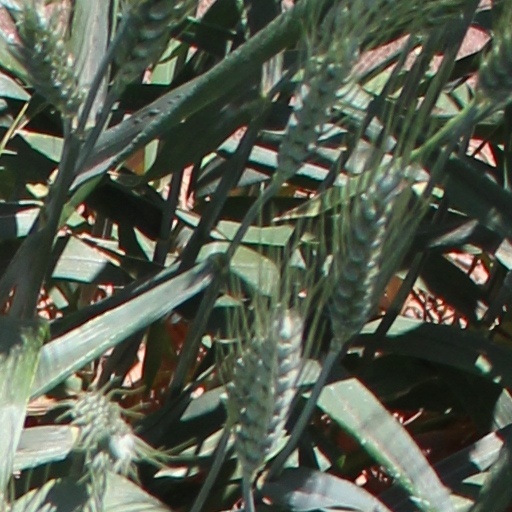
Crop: wheat